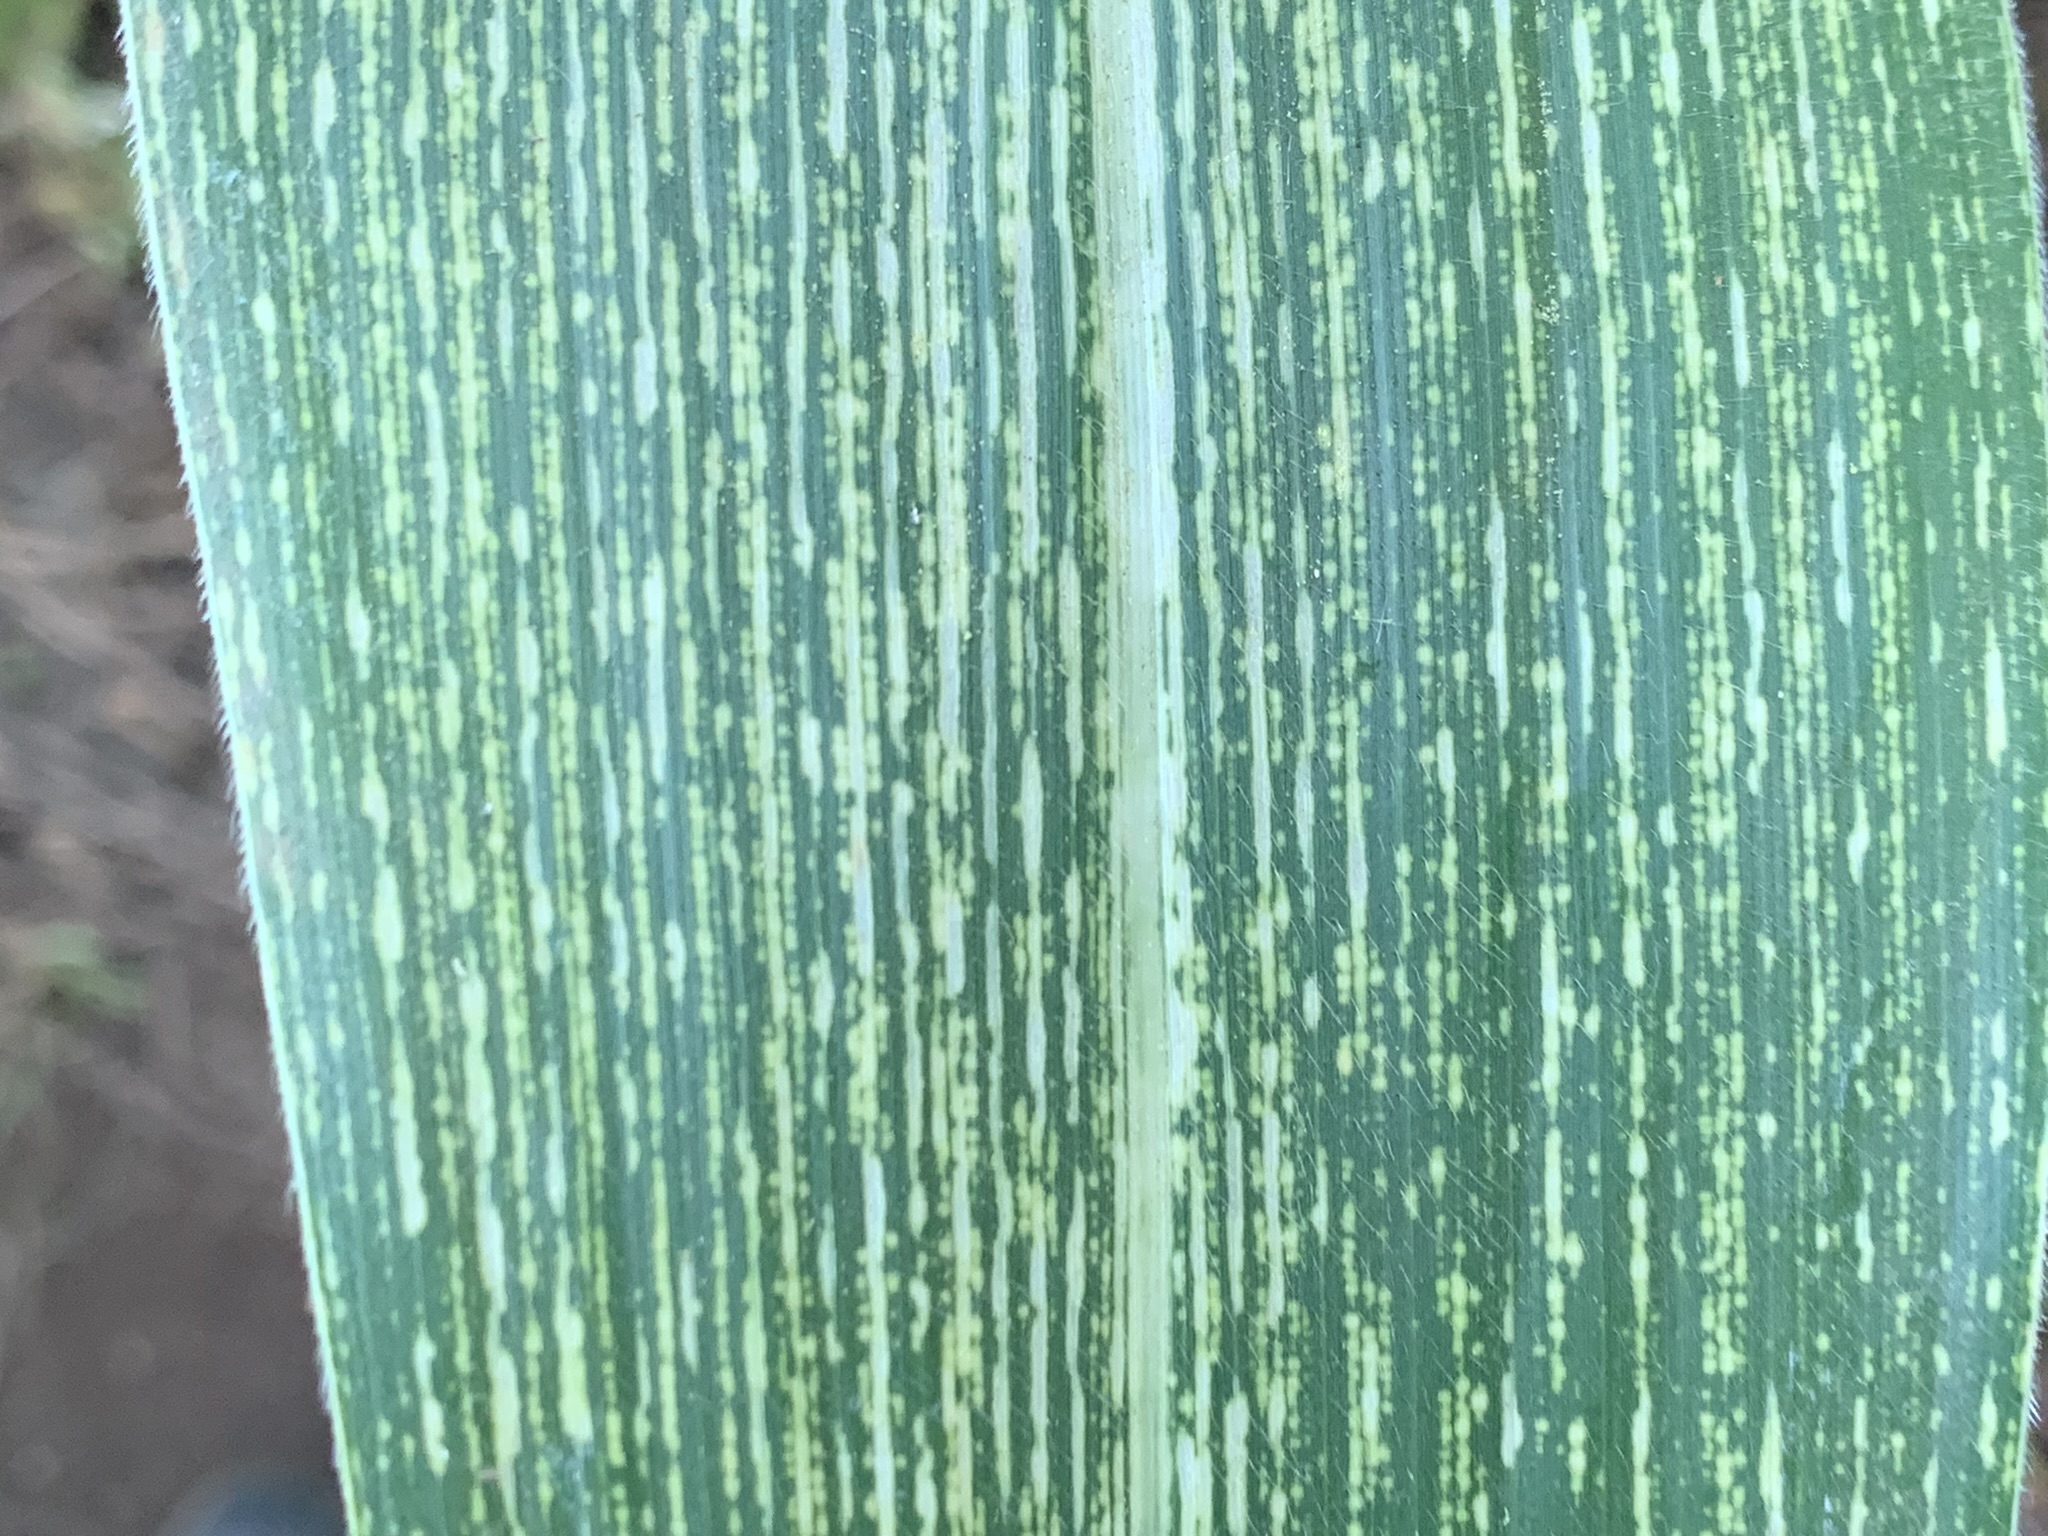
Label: MSV